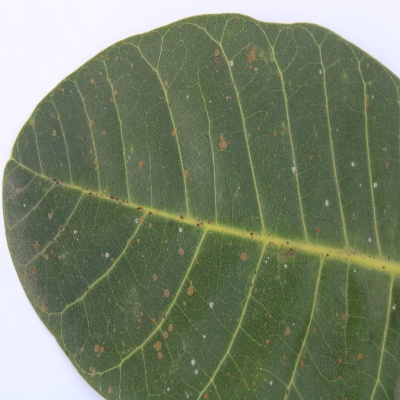
Crop: Cashew
Condition: red rust